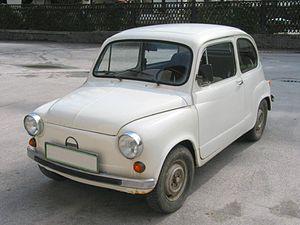
La Zastava 600 est une automobile fabriquée sous licence par le constructeur Yougoslave Zastava à partir du 18 octobre 1955, dans son usine de Kragujevac, en Serbie. La première série est simplement assemblée en CKD à partir de composants italiens.